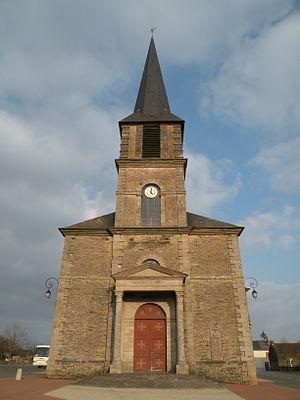
Église Sainte-Anne de Sainte-Anne-sur-Vilaine.
Sainte-Anne-sur-Vilaine est une commune française située dans le département d'Ille-et-Vilaine en région Bretagne. Elle fait partie du canton de Bain de Bretagne et de l’arrondissement de Redon.